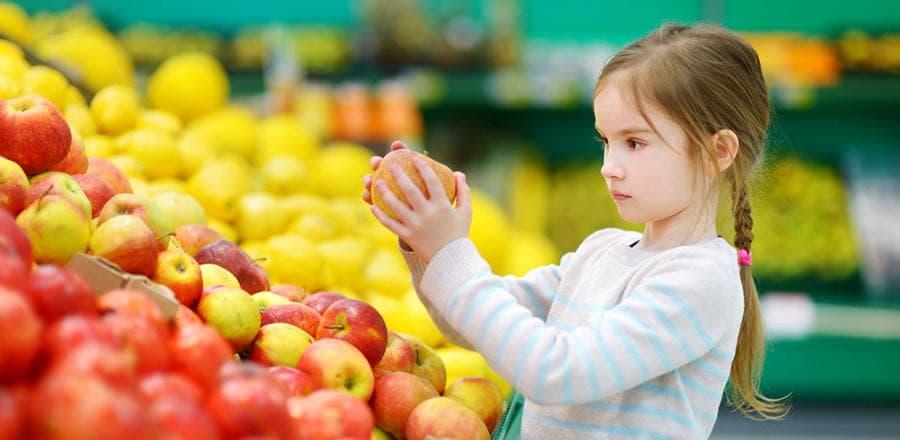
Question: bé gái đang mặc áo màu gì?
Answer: bé gái mặc áo màu trắng